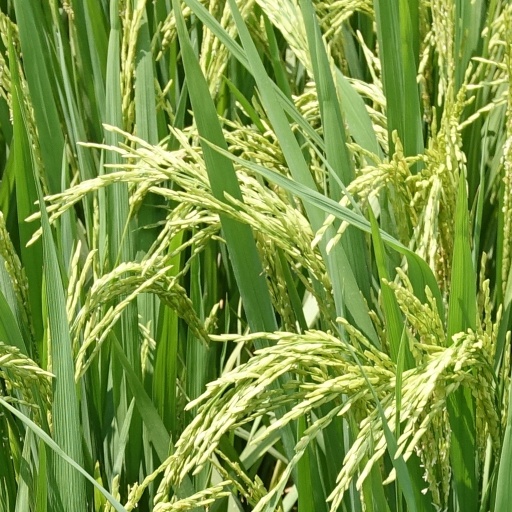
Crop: rice